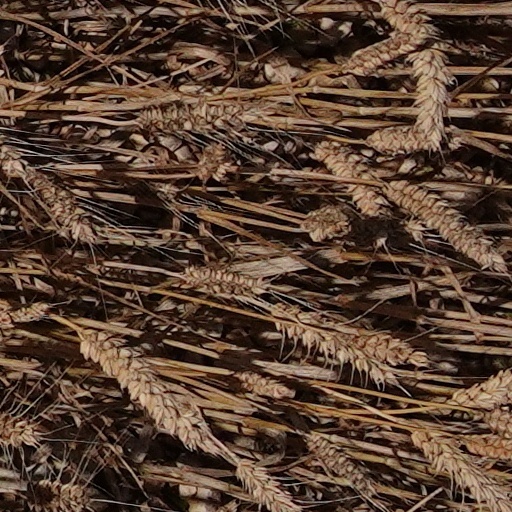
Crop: wheat